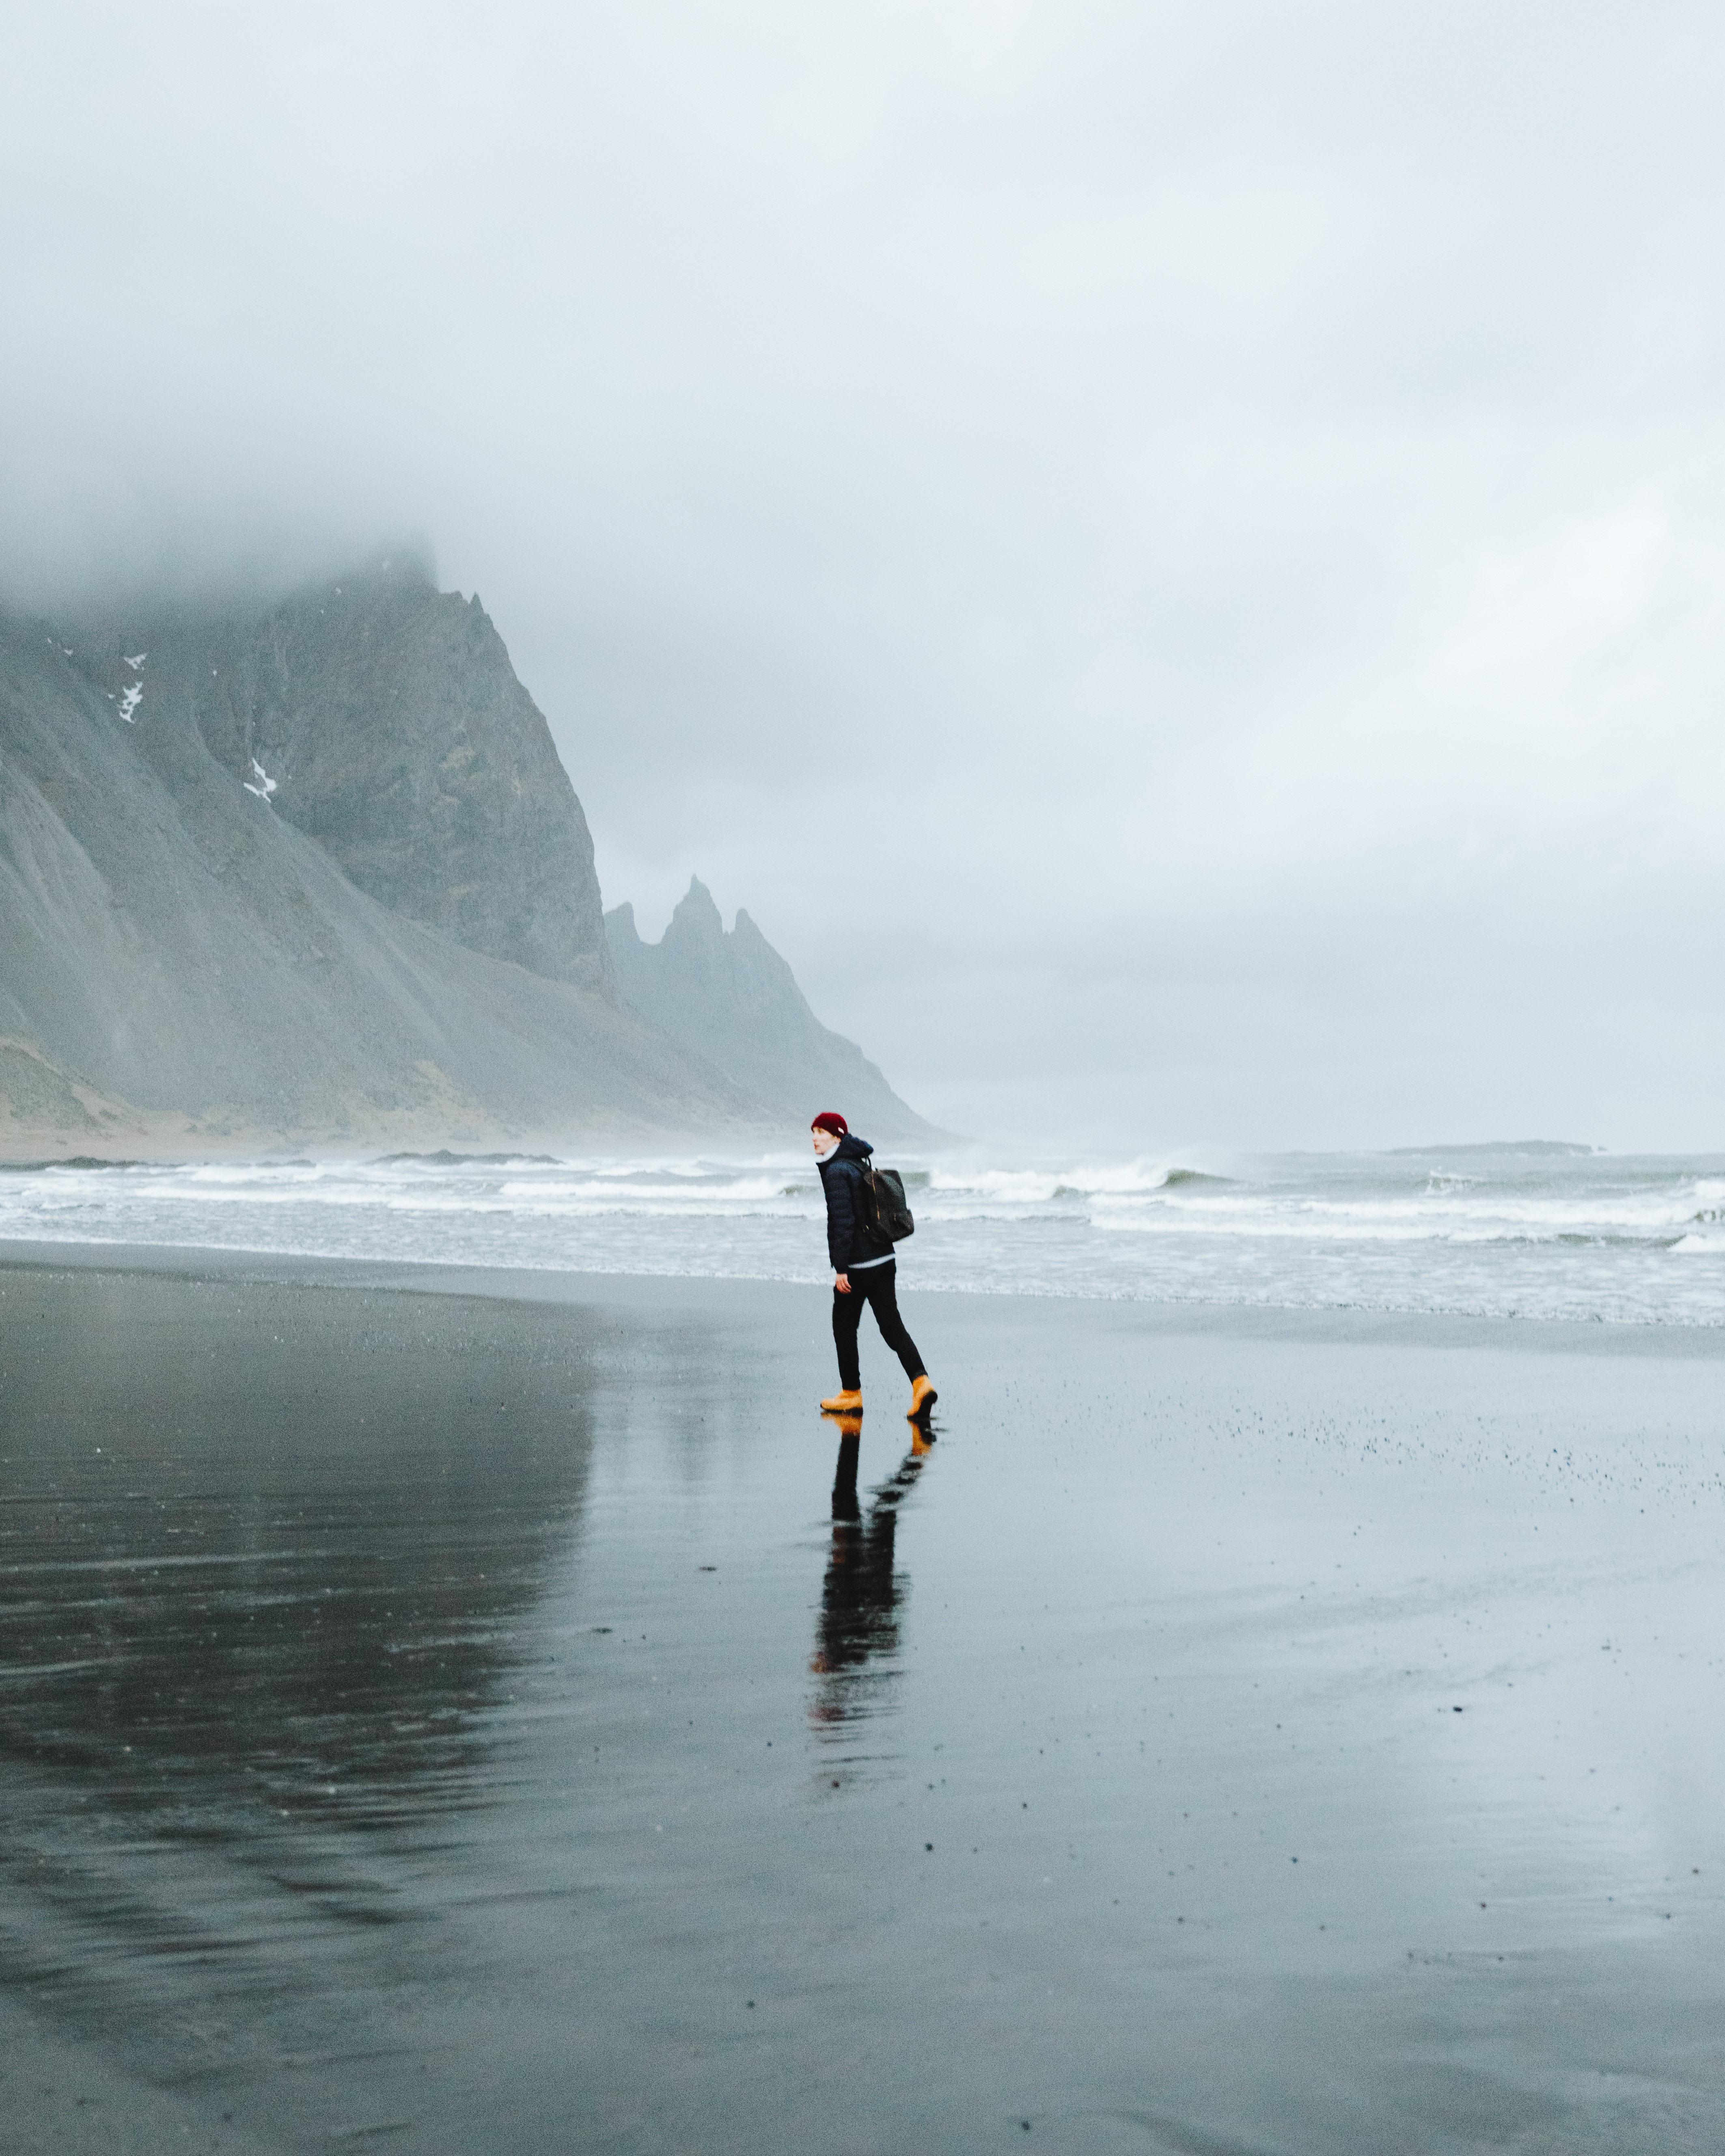
water, wave, atmospheric phenomenon, sky, ocean, sea, coast, tide, shore, beach, wind wave, arctic, reflection, cloud, ice, vacation, fog, coastal and oceanic landforms, recreation, glacial landform, mist, tourism, mountain, adventure, ice cap, sand, surfing